Anderson Silva

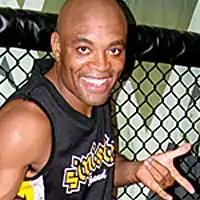
Silva in 2007

On 3 February 2007, at "UFC 67", Silva was scheduled to fight "The Ultimate Fighter 4" winner Travis Lutter in what would be his first title defense since defeating Rich Franklin in October 2006. However, Lutter failed to make the weight limit and the match was changed to a non-title bout. Many felt that Lutter's best chance to win was to take the fight to the ground, with Lutter being an accomplished jiu-jitsu blackbelt. Silva won via submission with a combination of a triangle choke and elbow strikes in the second round.